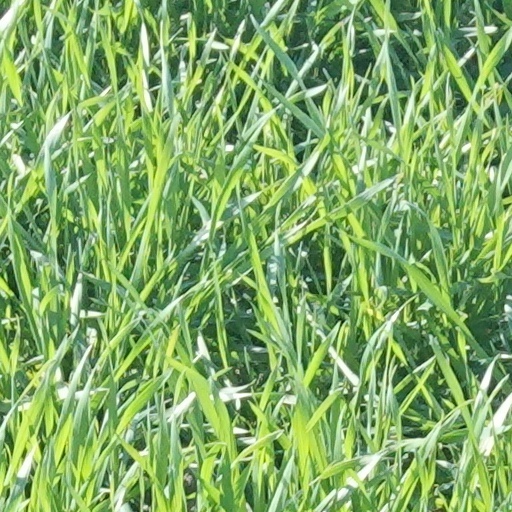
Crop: wheat